Víctor García Garzena

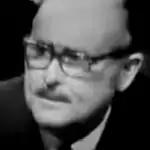
García Garzena in 1973

Víctor Joaquín García Garzena (22 September 1913 – 13 August 1986) was a Chilean lawyer and politician who served as a Senator.